William James (American football)

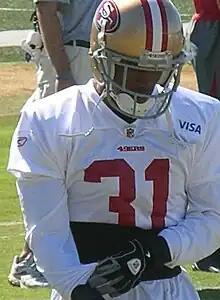
James at 49ers training camp in August 2010

William James (born William James Peterson Jr.; June 15, 1979) is an American former professional football player who was a cornerback in the National Football League (NFL). He was selected by the New York Giants in the third round of the 2001 NFL draft. He played college football for the Western Illinois Leathernecks.